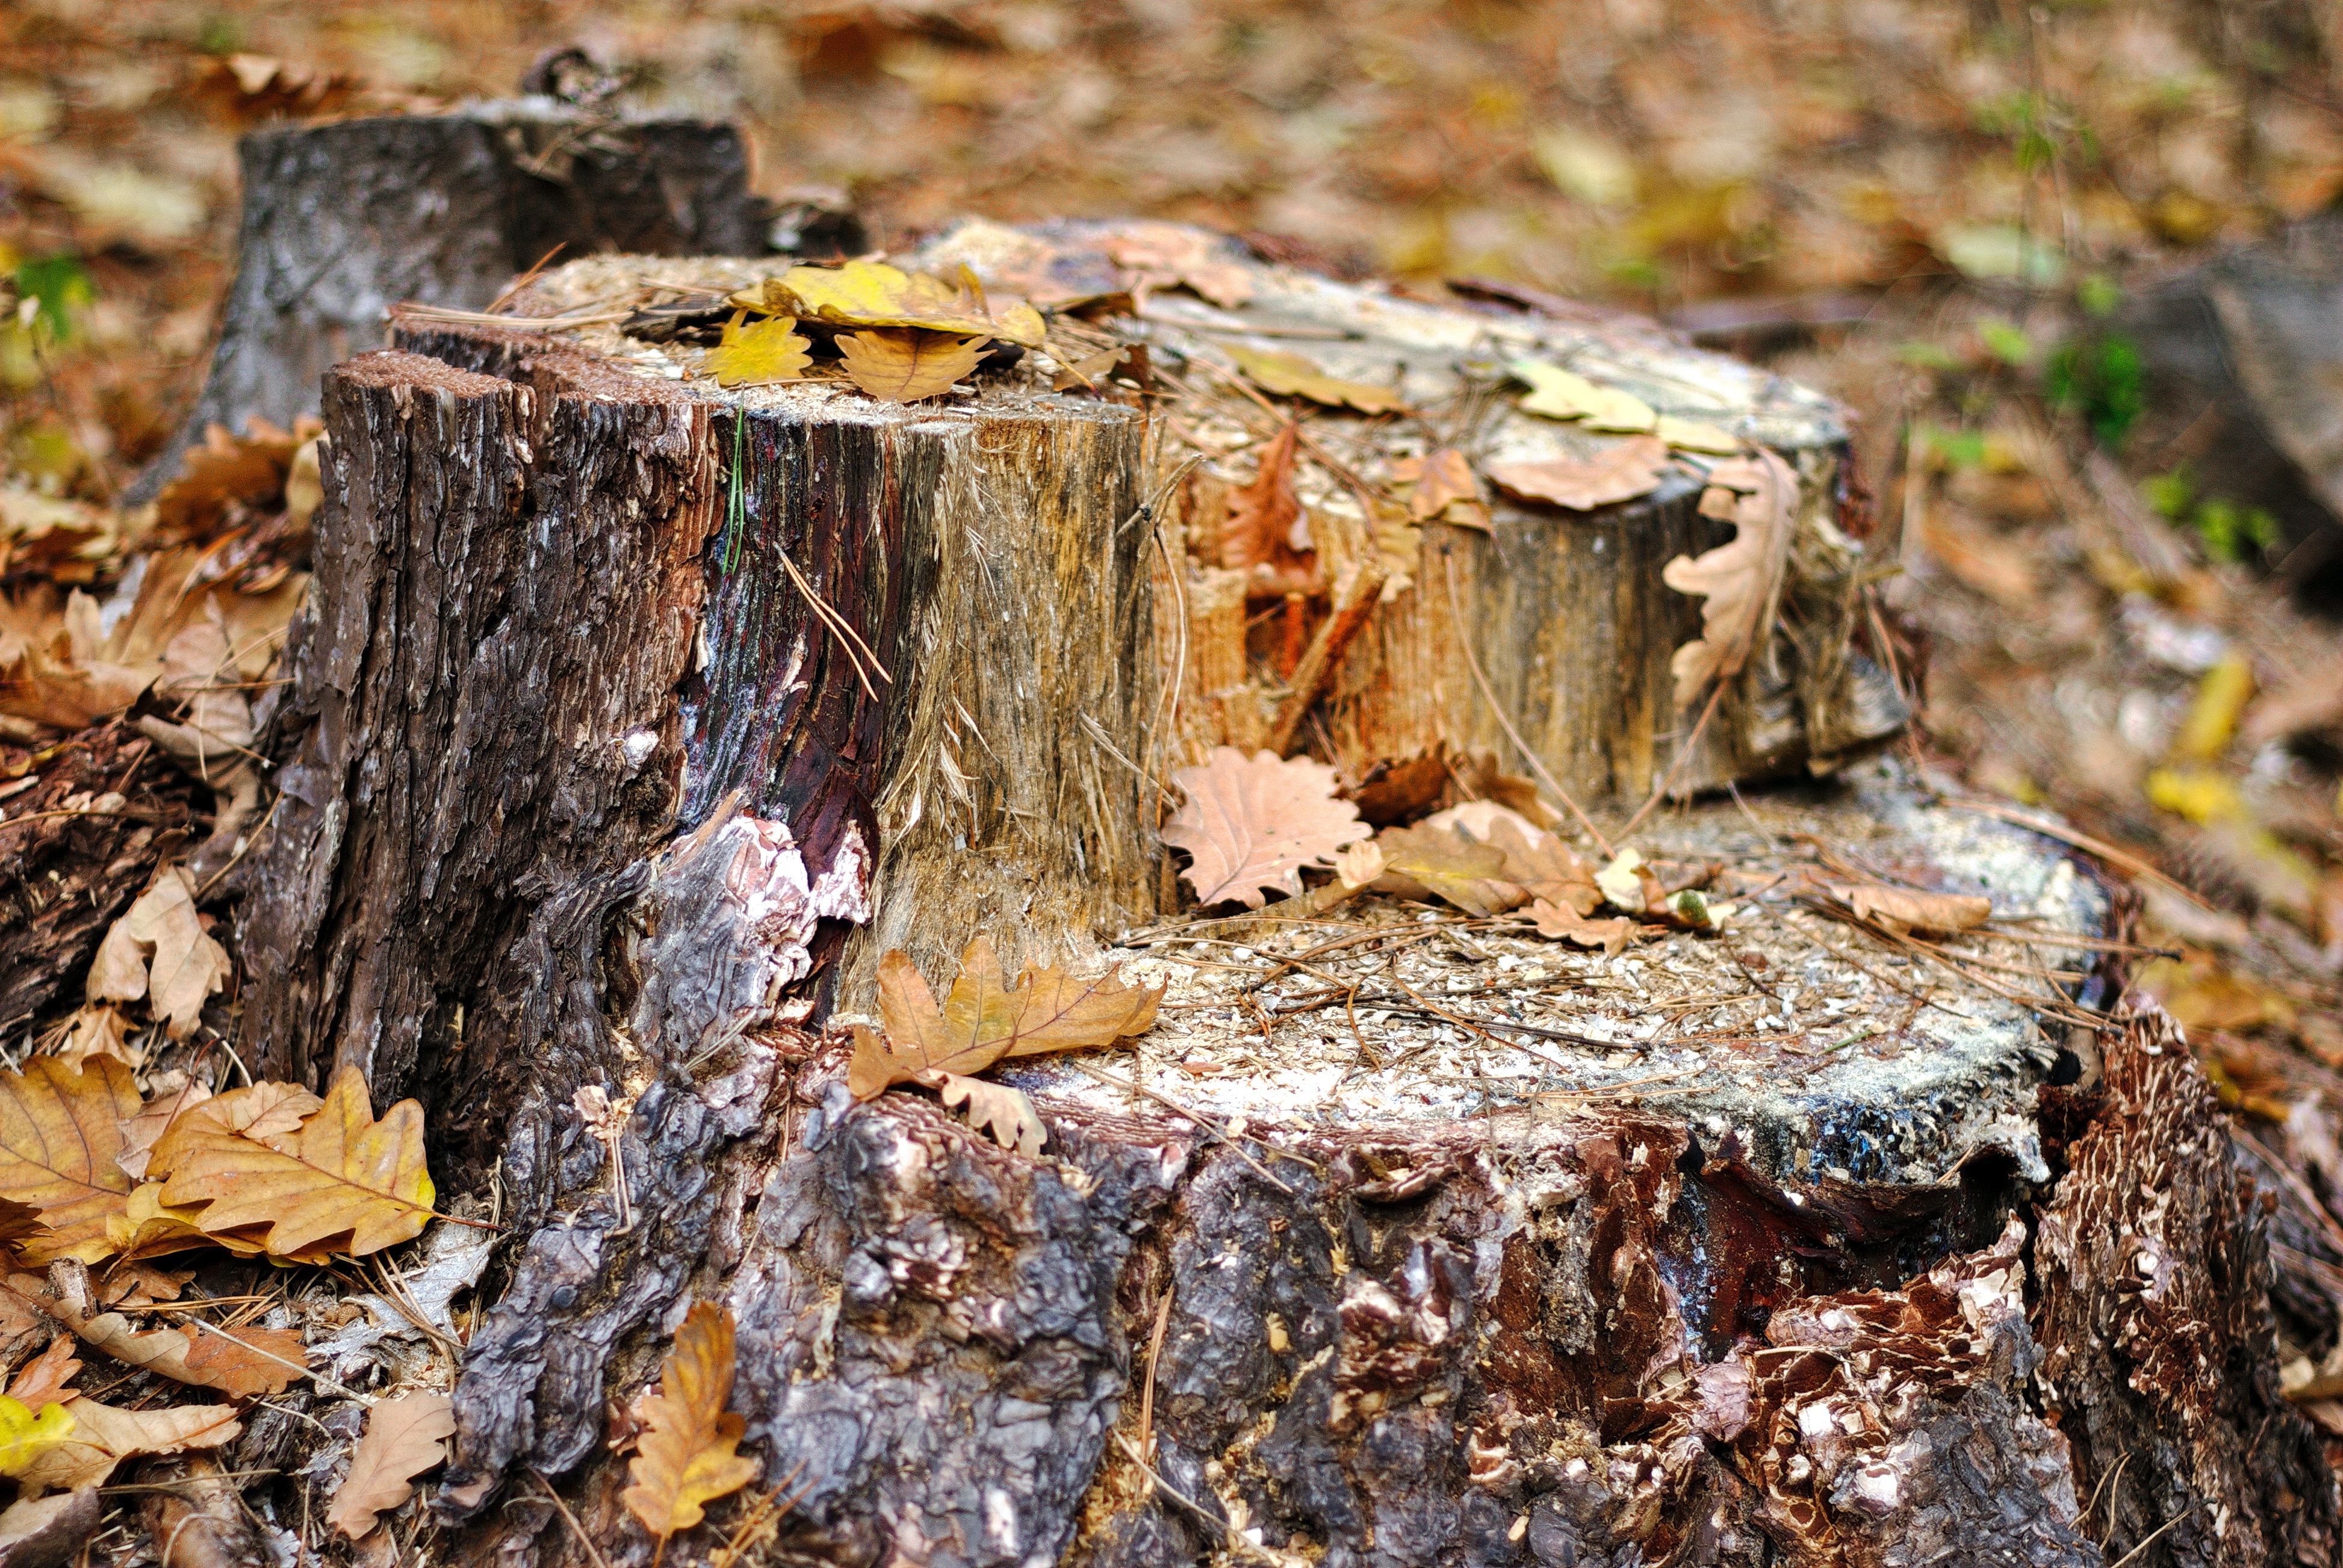
tree, nature, forest, rock, wood, leaf, trunk, foliage, autumn, soil, mushroom, closeup, season, close up, fungus, geology, woodland, tree stump, macro photography, the bark, woody plant